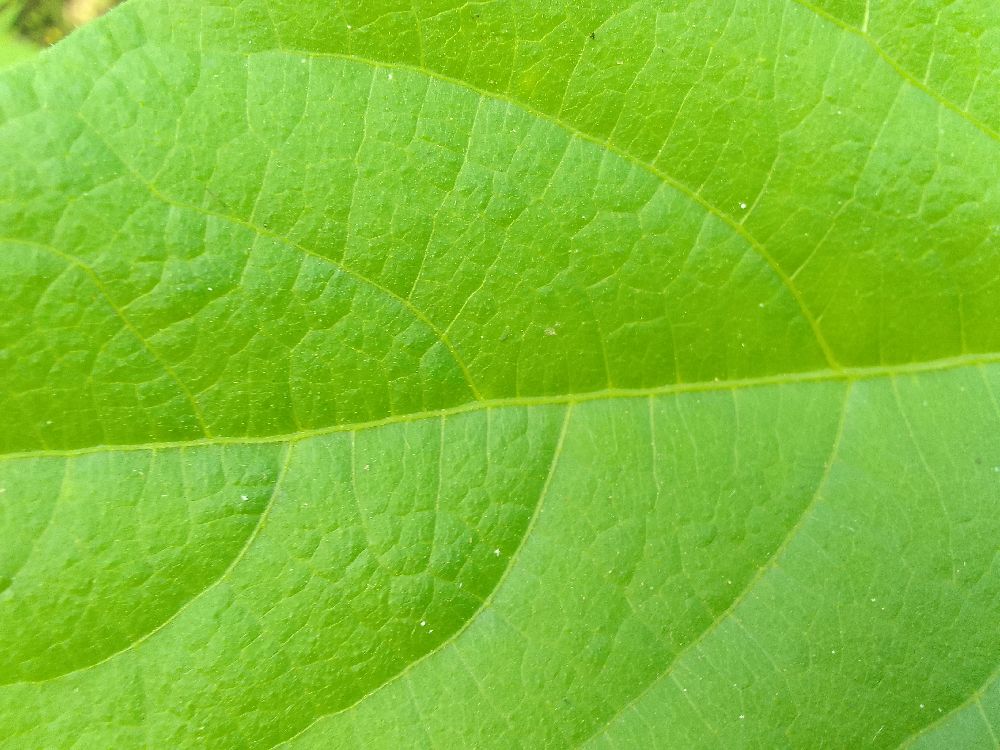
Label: healthy